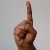
The image shows a hand gesture representing the letter 'D' in Indian Sign Language.